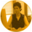
Label: woman